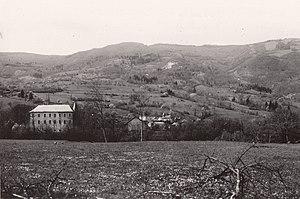
Château de Lornay (Haute-Savoie, France) vers 1900
Le château de Lornay, est une ancienne maison forte du début du XIIIᵉ siècle, restauré au XIXᵉ siècle, qui se dresse sur la commune de Lornay une commune française, dans le département de Haute-Savoie et la région Auvergne-Rhône-Alpes.